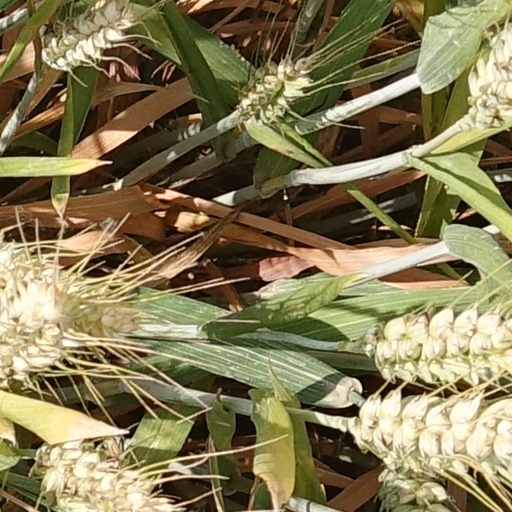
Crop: wheat